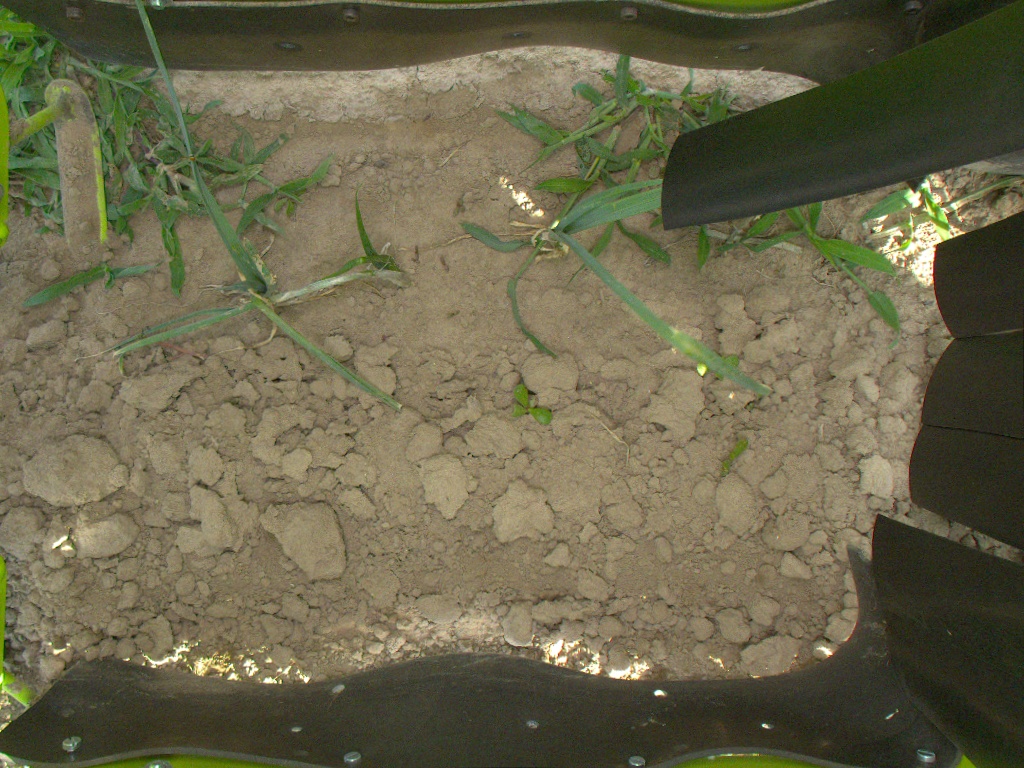
Crop: leek
Objects: leek, stem_leek, leek, stem_leek